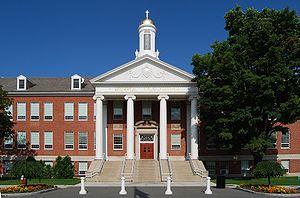
Siena College fondé en 1937 est une université américaine mixte, indépendante et